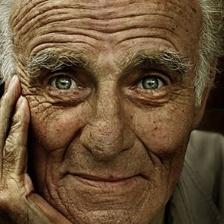
Label: faces